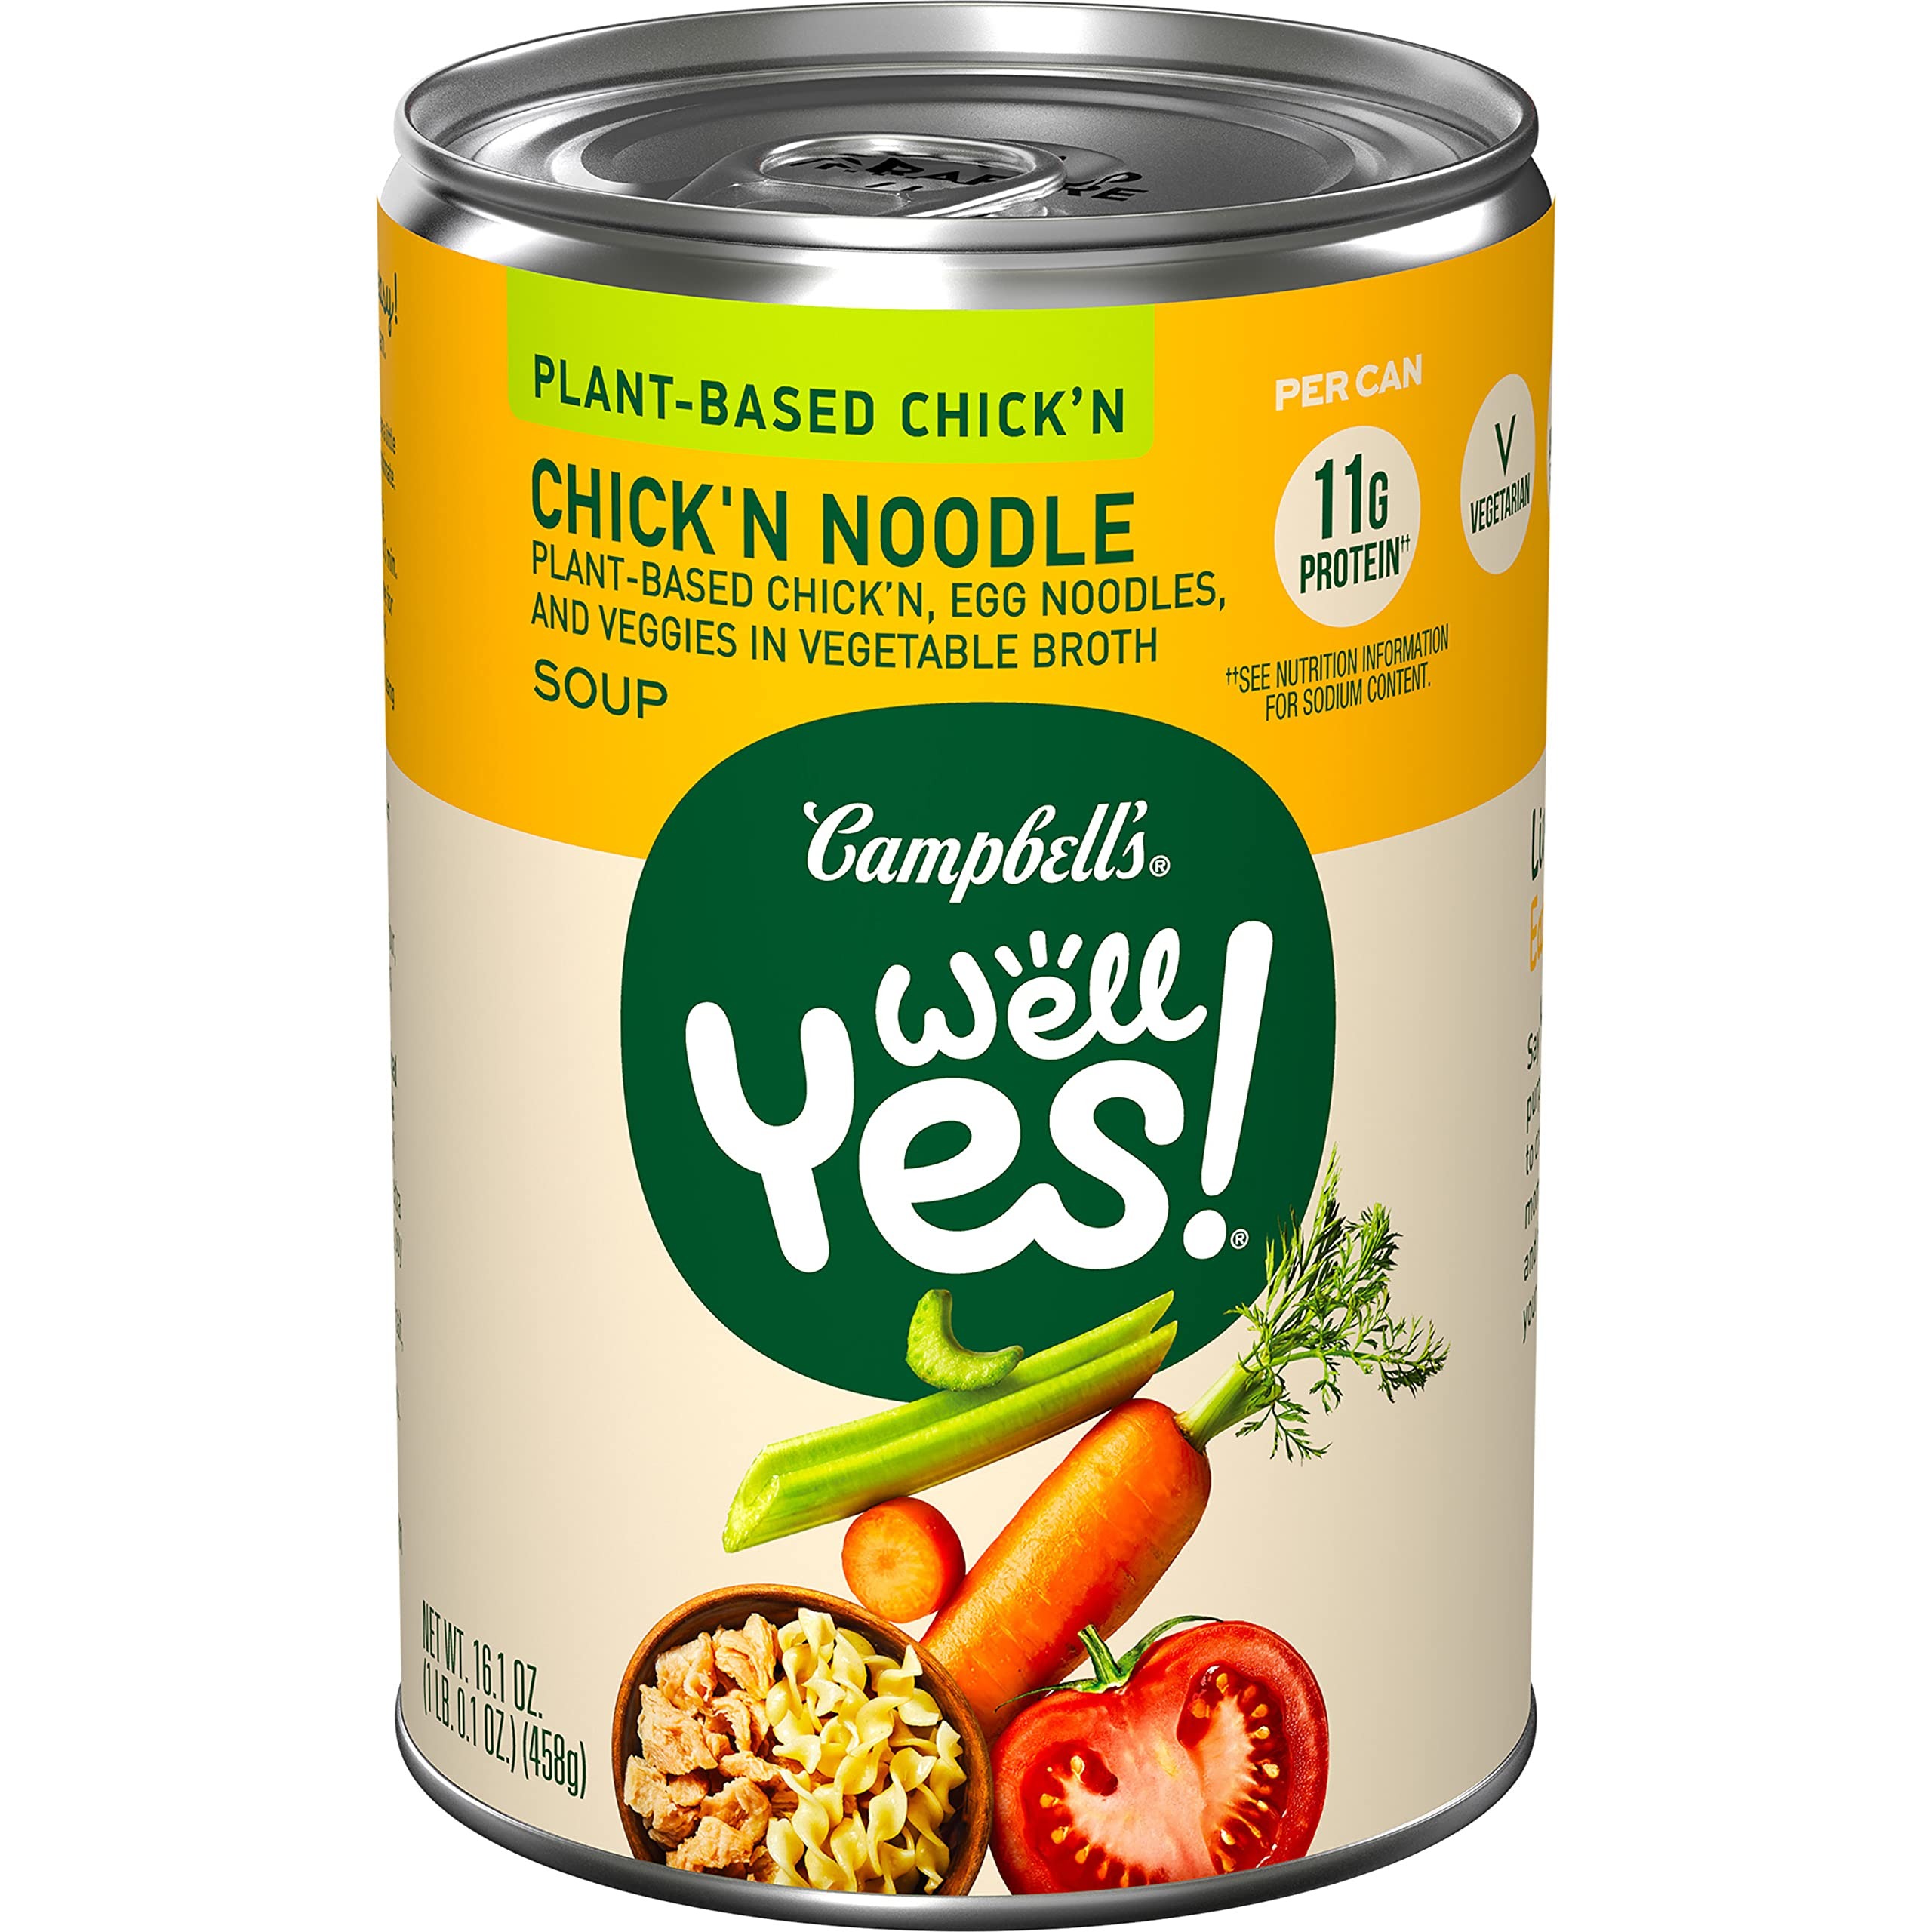
Item Name: Campbell's Well Yes! Plant-Based Chick'n Noodle Soup with Plant-Based chick'n, 16.1 Oz Can
Bullet Point 1: Campbell's Well Yes! Soup: One 16.1 oz can of Campbell's Well Yes! Plant-Based Chick'n Noodle Soup
Bullet Point 2: Nutritious Ingredients: Crafted with plant-based chick'n, egg noodles and veggies in savory vegetable broth
Bullet Point 3: 11 Grams of Protein: Soup has 11 grams of protein (1) per can and is made with no added preservatives, no high fructose corn syrup and no artificial flavors. (1) See nutrition information for sodium content.
Bullet Point 4: Easy Sides: Comforting soup makes a delicious and nutritious part of a meal, appetizer or side dish to actively nourish your positive lifestyle
Bullet Point 5: Easy to Microwave Soup: Simply heat this soup using a microwaveable bowl or in a saucepan on stovetop and serve for delicious anytime nourishment
Value: 16.1
Unit: Ounce

Price: 2.69